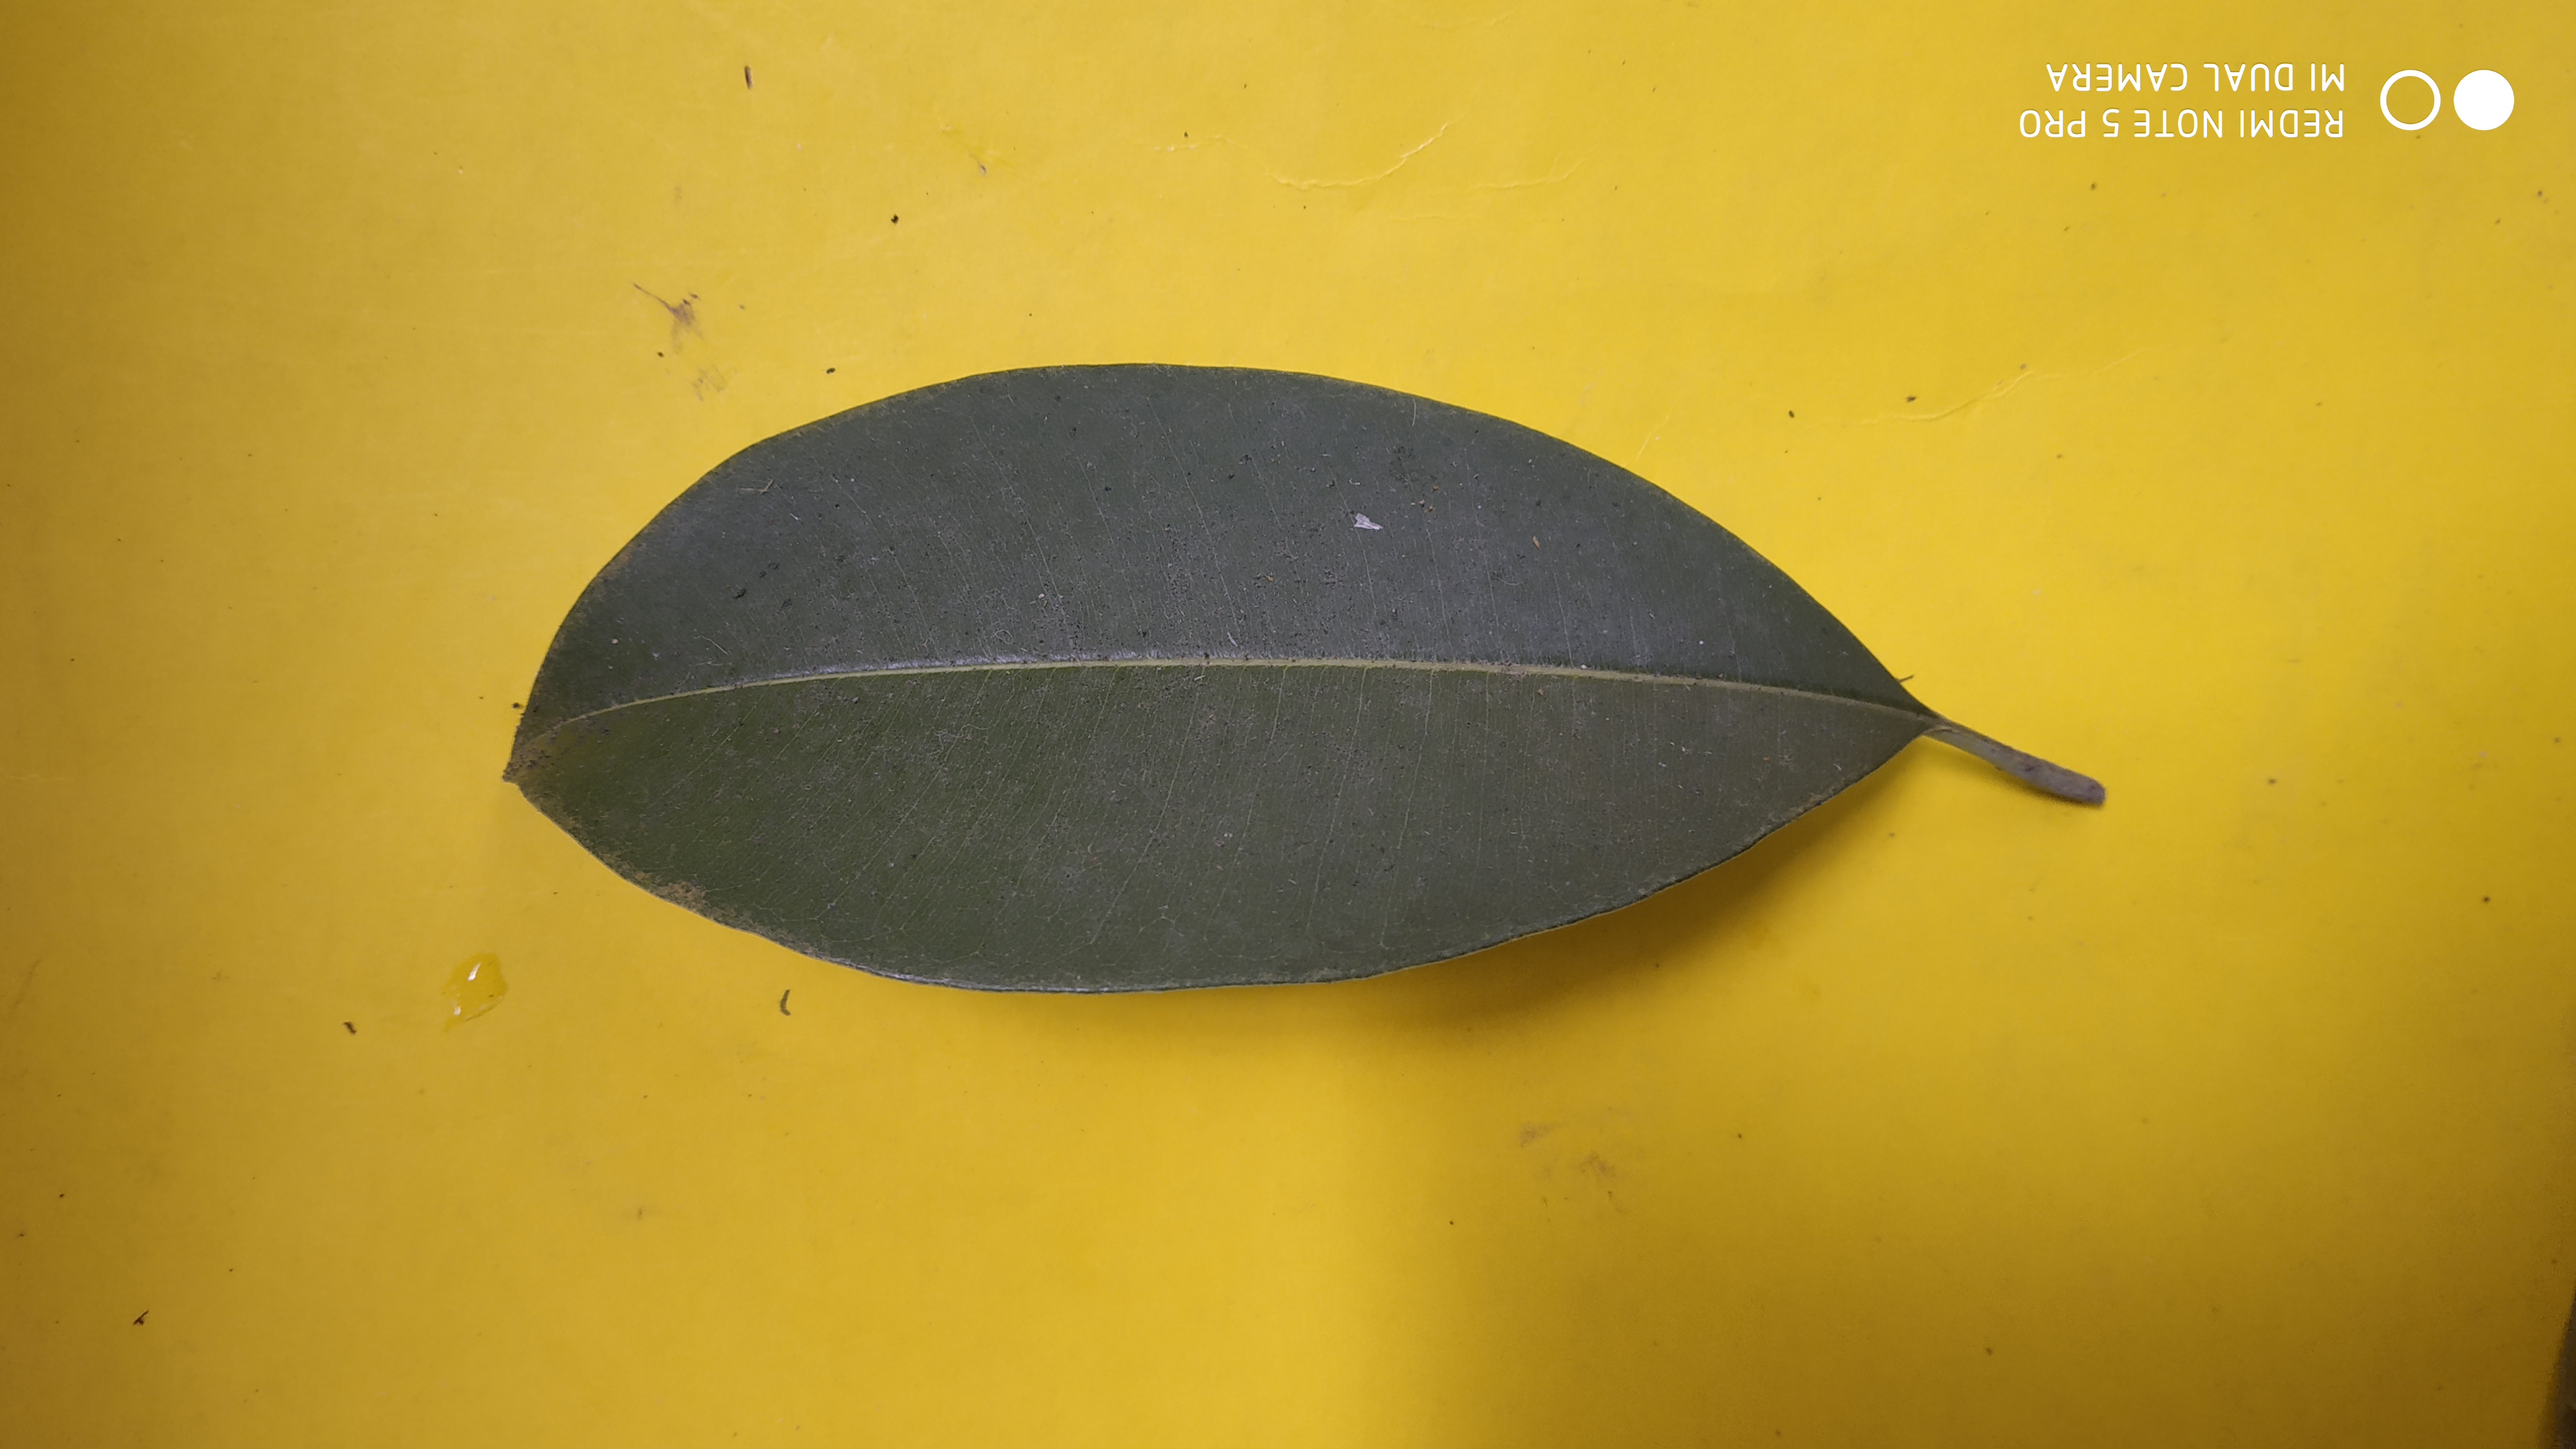
Plant: Sapota